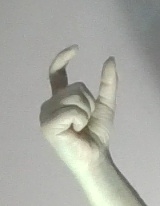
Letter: nun